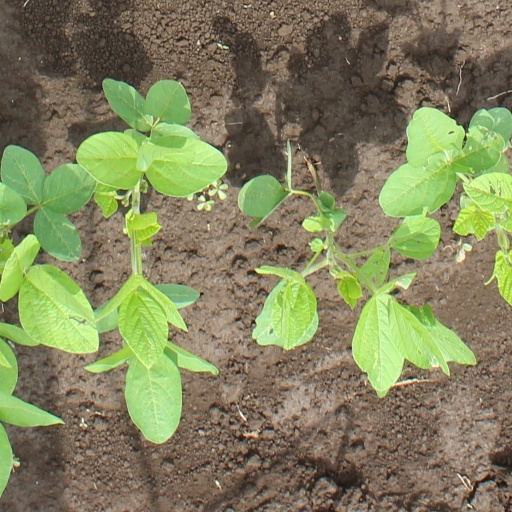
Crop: soybean